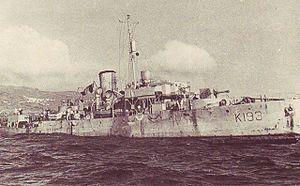
La corvette de classe Flower britannique HMS Buttercup (K193) ayant servi au sein de la Royal Navy Section Belge
Le HMS Buttercup (K193) est une corvette de classe Flower construite par la Royal Navy durant la Seconde Guerre mondiale. Chaque unité de cette classe porte le nom d'une fleur : Buttercup veut dire renoncule.